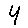
Label: 4